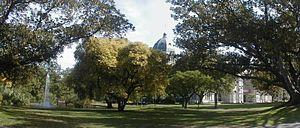
Les jardins Carlton sont des jardins conçus, avec le Palais royal des expositions, pour l'Exposition internationale de Melbourne de 1880. Se trouvant sur le territoire australien, les deux biens sont inscrits depuis 2004 sur la liste du patrimoine mondial.